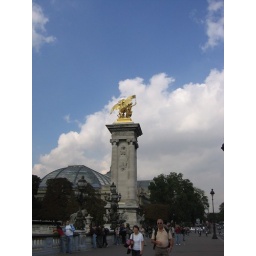
A nice column on a bridge over the Seine R.